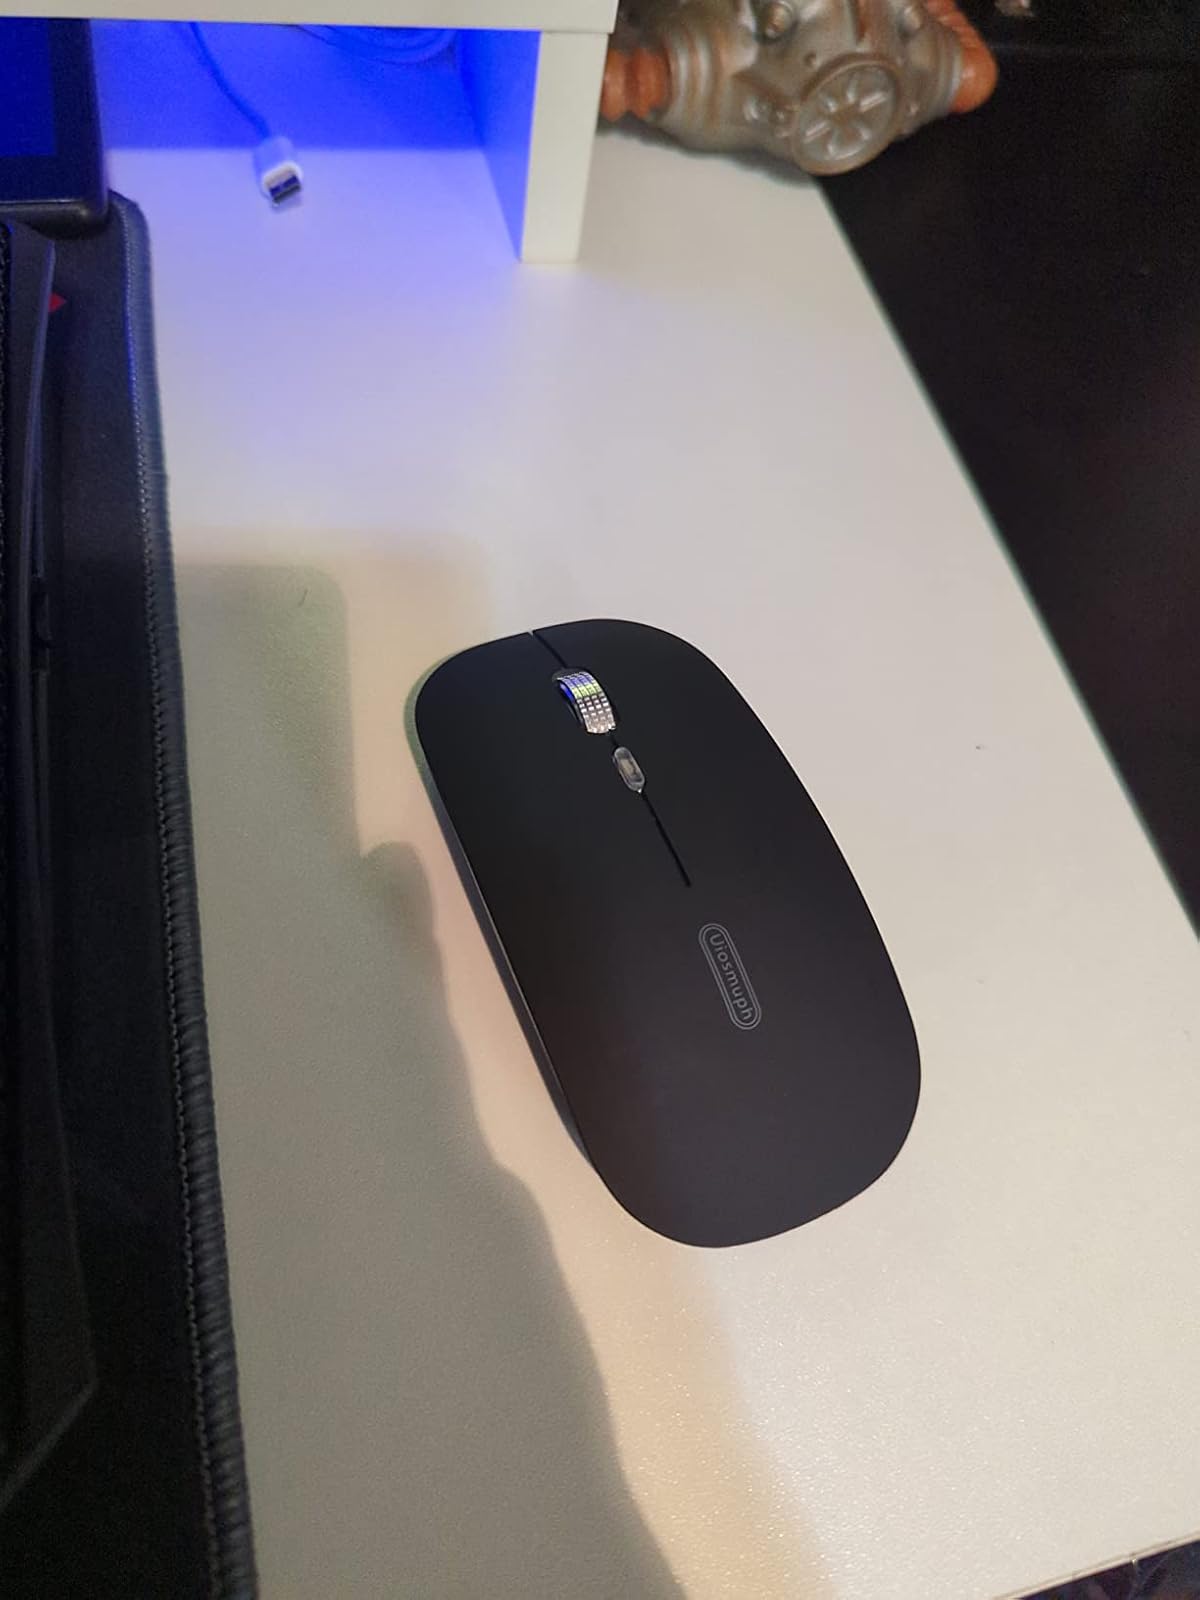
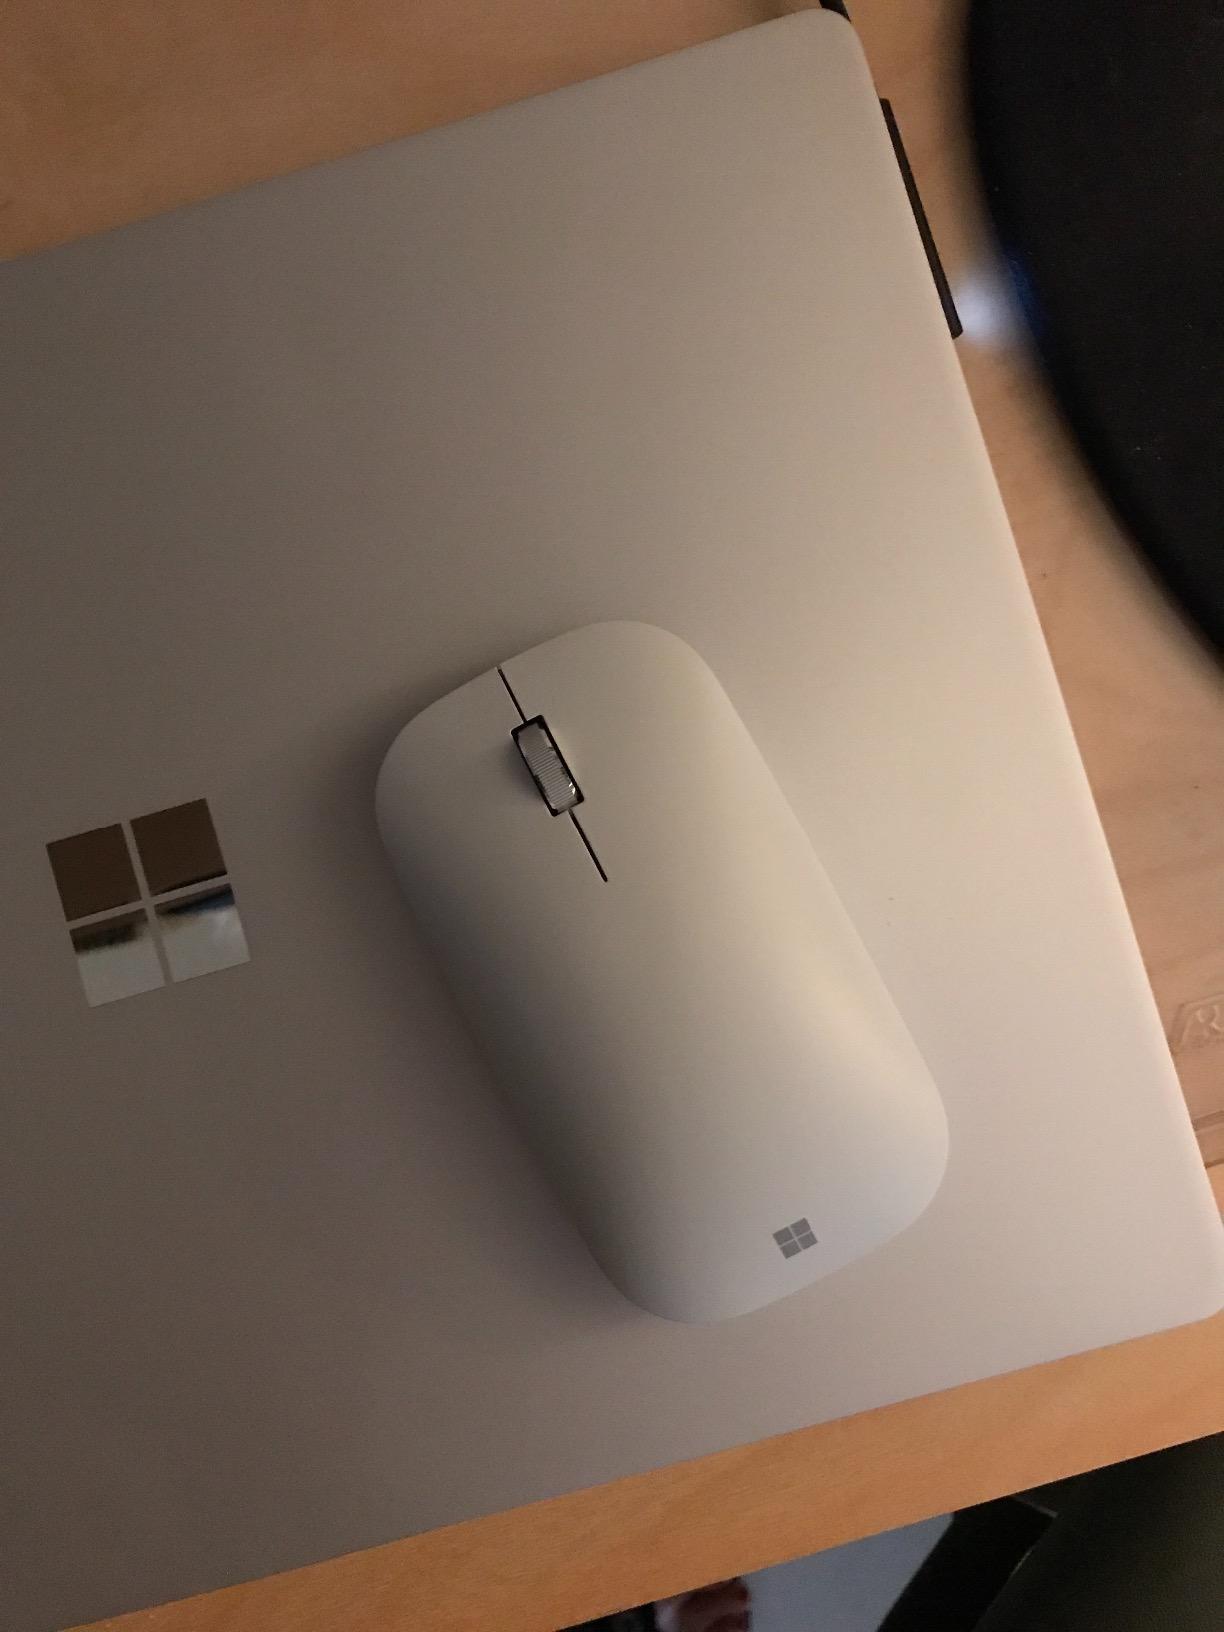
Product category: mouse
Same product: no